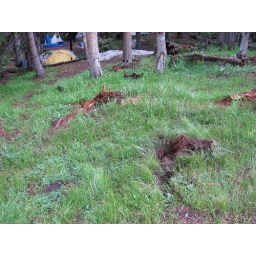
A stray rock from the slide came flying across the creek and embedded itself in the ground near our camp.